List of birds of New Mexico

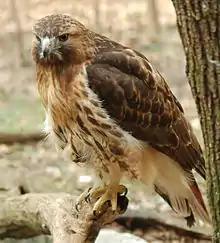
Red-tailed hawk

Accipitridae is a family of birds of prey, which includes hawks, eagles, kites, harriers, and Old World vultures. These birds have very large powerful hooked beaks for tearing flesh from their prey, strong legs, powerful talons, and keen eyesight. Twenty-one species have been recorded in New Mexico.